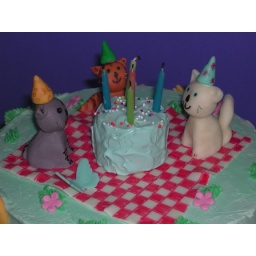
The kitty cat picnic, complete with rice krispie cake covered in tinted chocolate &amp;amp; real candles.